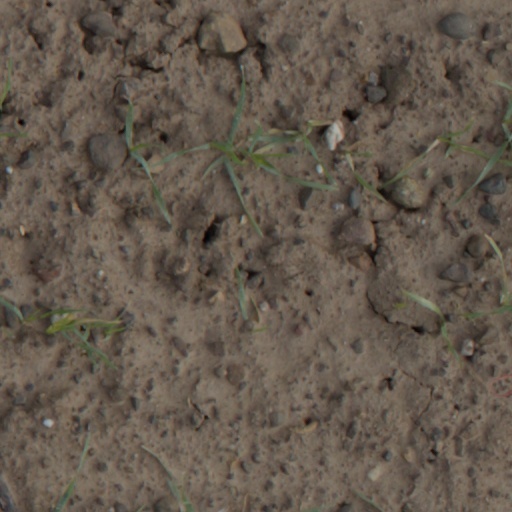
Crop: wheat